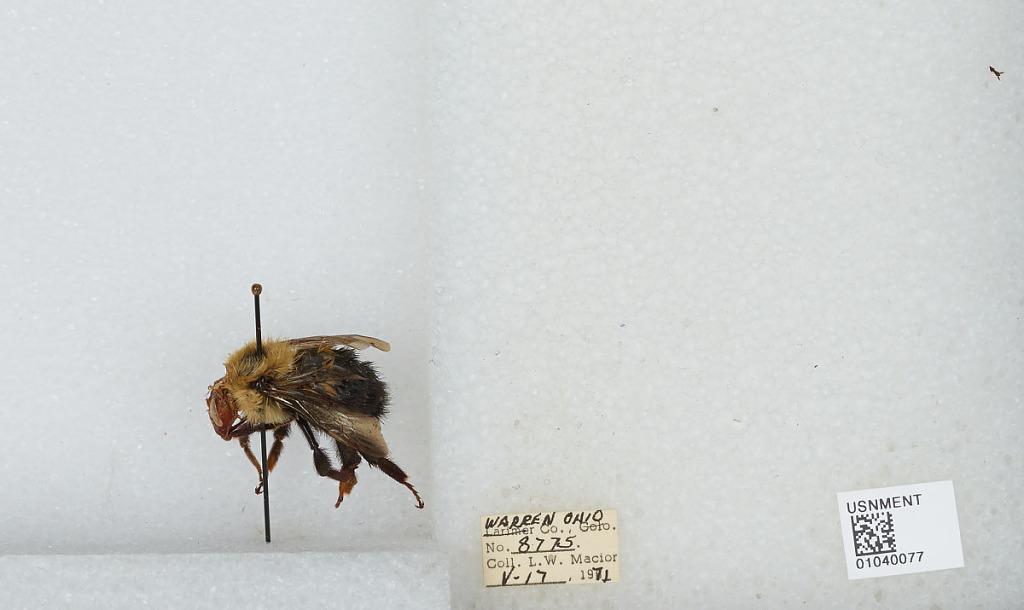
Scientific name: Bombus (Pyrobombus) vagans vagans Smith
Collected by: L. Macior
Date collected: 1971-5-17
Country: United States
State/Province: Ohio
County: Warren
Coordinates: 39.4242, -84.1856